Houston Rockets all-time roster

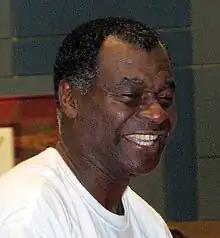
Calvin Murphy played all of his 13 seasons in Houston.

The Houston Rockets are an American professional basketball team based in Houston, Texas. The team plays in the Southwest Division of the Western Conference in National Basketball Association (NBA). The team was established in 1967, and played in San Diego, California for four years before being moved to Houston. In the Rockets debut season, they won only 15 games. However, after drafting Elvin Hayes first overall in the 1969 NBA draft, they made their first appearance in the playoffs in 1969. After Hayes was traded, Moses Malone was acquired to replace him. Malone won two MVPs during his time in Houston, and he led the Rockets to the conference finals in his first year with the team. He also took the Rockets to the NBA Finals in 1981, but they were defeated in six games by the Boston Celtics. In 1984, the Rockets drafted Hakeem Olajuwon, who led them to the 1986 Finals in his second year, where they lost again to Boston. In the next seven seasons, they lost in the first round of the playoffs five times. They won their first NBA championship in 1994, led by Olajuwon, who won Finals MVP. They repeated as champions the next year, and Olajuwon won Finals MVP once again. To date, the Rockets have not advanced to the finals again. The Rockets missed the playoffs from 1999 to 2003, and did not make the playoffs again until after they drafted Yao Ming in 2002. Beginning in 2003, the Rockets had a winning season in all but two of the next 18 seasons and, led by James Harden, advanced to the conference finals in 2015 and in 2018.